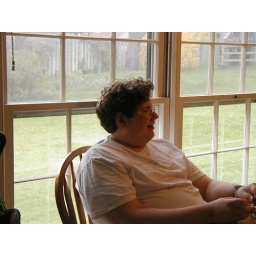
Me in a chair in front of a window wearing a &amp;quot;damn recursion&amp;quot; t-shirt. No idea what I am holding...